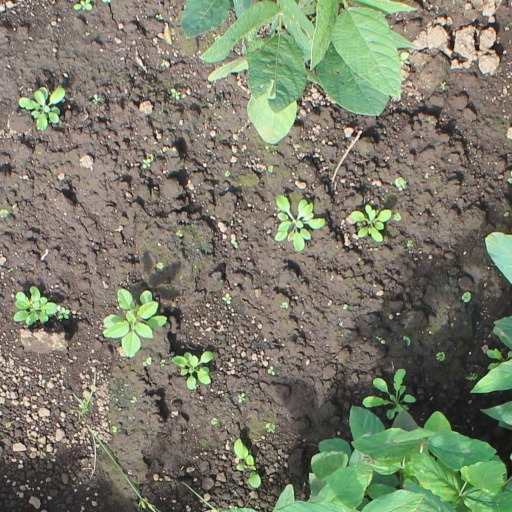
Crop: soybean